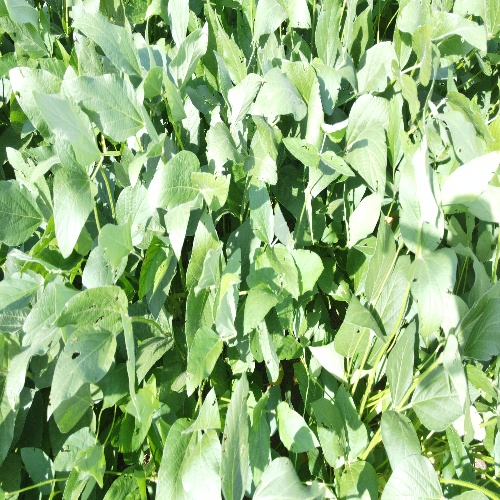
Label: Caterpillar